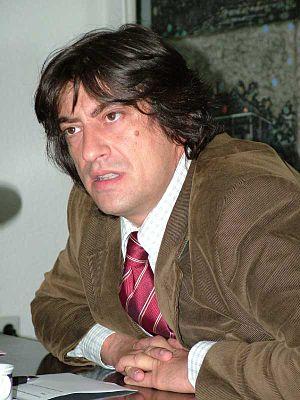
Saša Milenić est un homme politique serbe. Il est vice-président du mouvement Ensemble pour la Šumadija et député à l'Assemblée nationale de la République de Serbie.
Ensemble pour la Šumadija, précédemment connu sous le nom de Ensemble pour Kragujevac, est un mouvement démocratique libéral fondé en 2009. Il a son siège à Kragujevac et est présidé par le maire de Kragujevac Veroljub Stevanović.